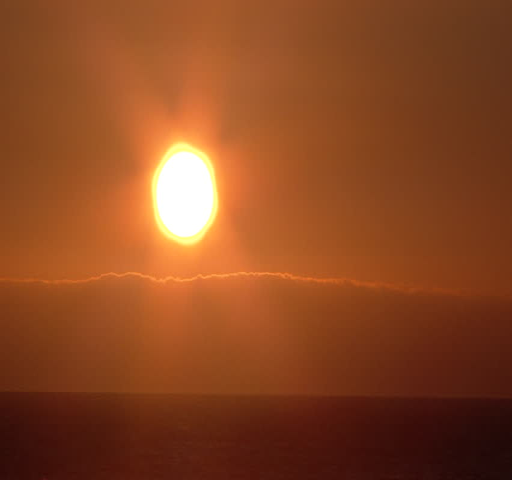
seabirds flying through frame as sun sets over the horizon